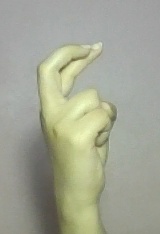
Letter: zay